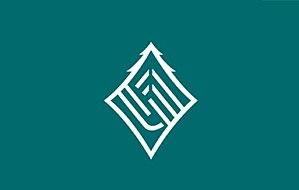
Le village d'Umaji est un village du district d'Aki, dans la préfecture de Kōchi au Japon.